Kapooka, New South Wales

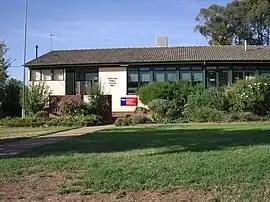
Kapooka Public School

Kapooka (place of winds-Wiradjuri) a suburb in the south-west of Wagga Wagga, New South Wales, Australia.